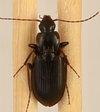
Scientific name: Calathus advena
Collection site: Rocky Mountains NEON (RMNP), plot RMNP_014